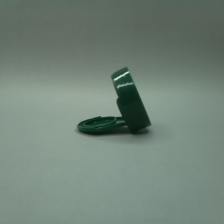
Color: green
Cap type: flip-top cap